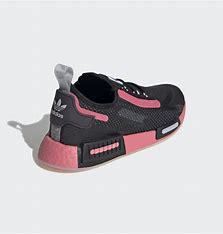
Brand: Adidas
Model: NMD_R1 Spectoo